Joaquín Torres-García

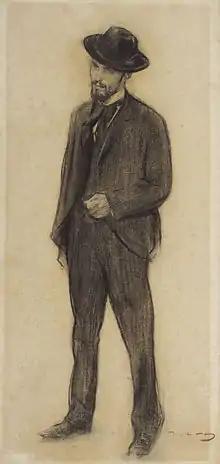
Portrait of Torres-García by Ramon Casas (Museu Nacional d'Art de Catalunya)

Joaquín Torres-García was born on July 28, 1874, in Montevideo, Uruguay, a bustling port city on the edge of the South American Pampas. He was the eldest child of Joaquim Torras Fradera, an immigrant from Mataró, Spain, and María García Pérez. His early years were spent in his father's general store '"Almacén de Joaquín Torres"'.